War of 1812

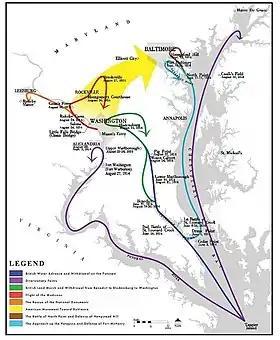
Map of the Chesapeake Campaign

Meanwhile, after Napoleon abdicated, 15,000 British troops were sent to North America under four of Wellington's ablest brigade commanders. Fewer than half were veterans of the Peninsular War and the rest came from garrisons. Prevost was ordered to burn Sackett's Harbor to gain naval control of Lake Erie, Lake Ontario, and the Upper Lakes, and to defend Lower Canada from attack. He did defend Lower Canada but otherwise failed to achieve his objectives, so he decided to invade New York State. His army outnumbered the American defenders of Plattsburgh under General Alexander Macomb, but he was worried about his flanks and decided that he needed naval control of Lake Champlain. Upon reaching Plattsburgh, Prevost delayed the assault until Captain George Downie arrived in the hastily built 36-gun frigate . "Confiance" was not fully completed, and her raw crew had never worked together, but Prevost forced Downie into a premature attack.